Bolton Priory

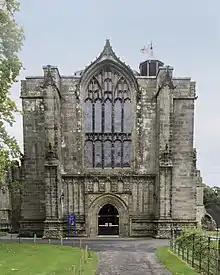
West tower of present-day Priory

In 1520 Prior Moone, who was to be the last Prior, set about building the West Tower. Intended to be three times the height of the section that remains, it was erected on its own foundations with the intention that, when it had settled, the west wall would be demolished and the great east arch of the tower would become the entrance to the nave. Progress was slow – possibly because the roof of the nave was found to be defective and work had to halt while it was repaired. (The nave roof is thought to date from this time). Only a third of the tower had been built when work was halted by the Dissolution.